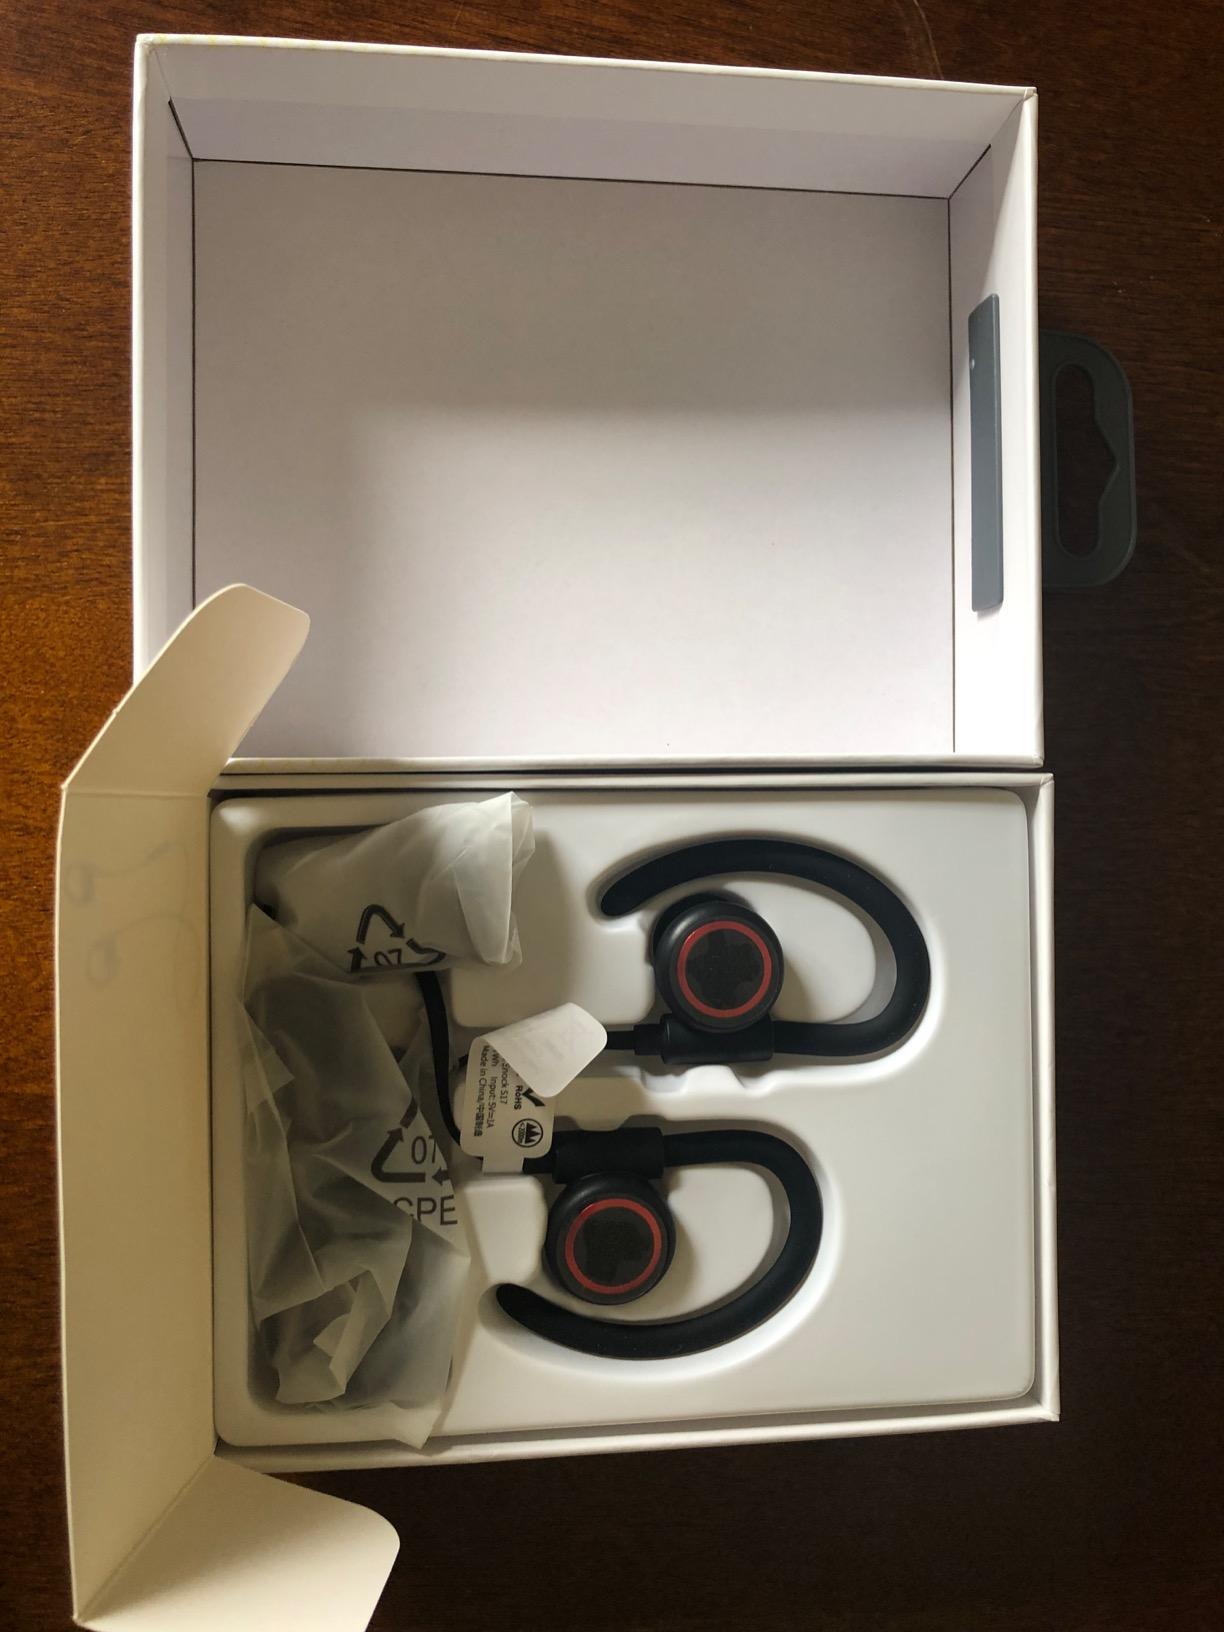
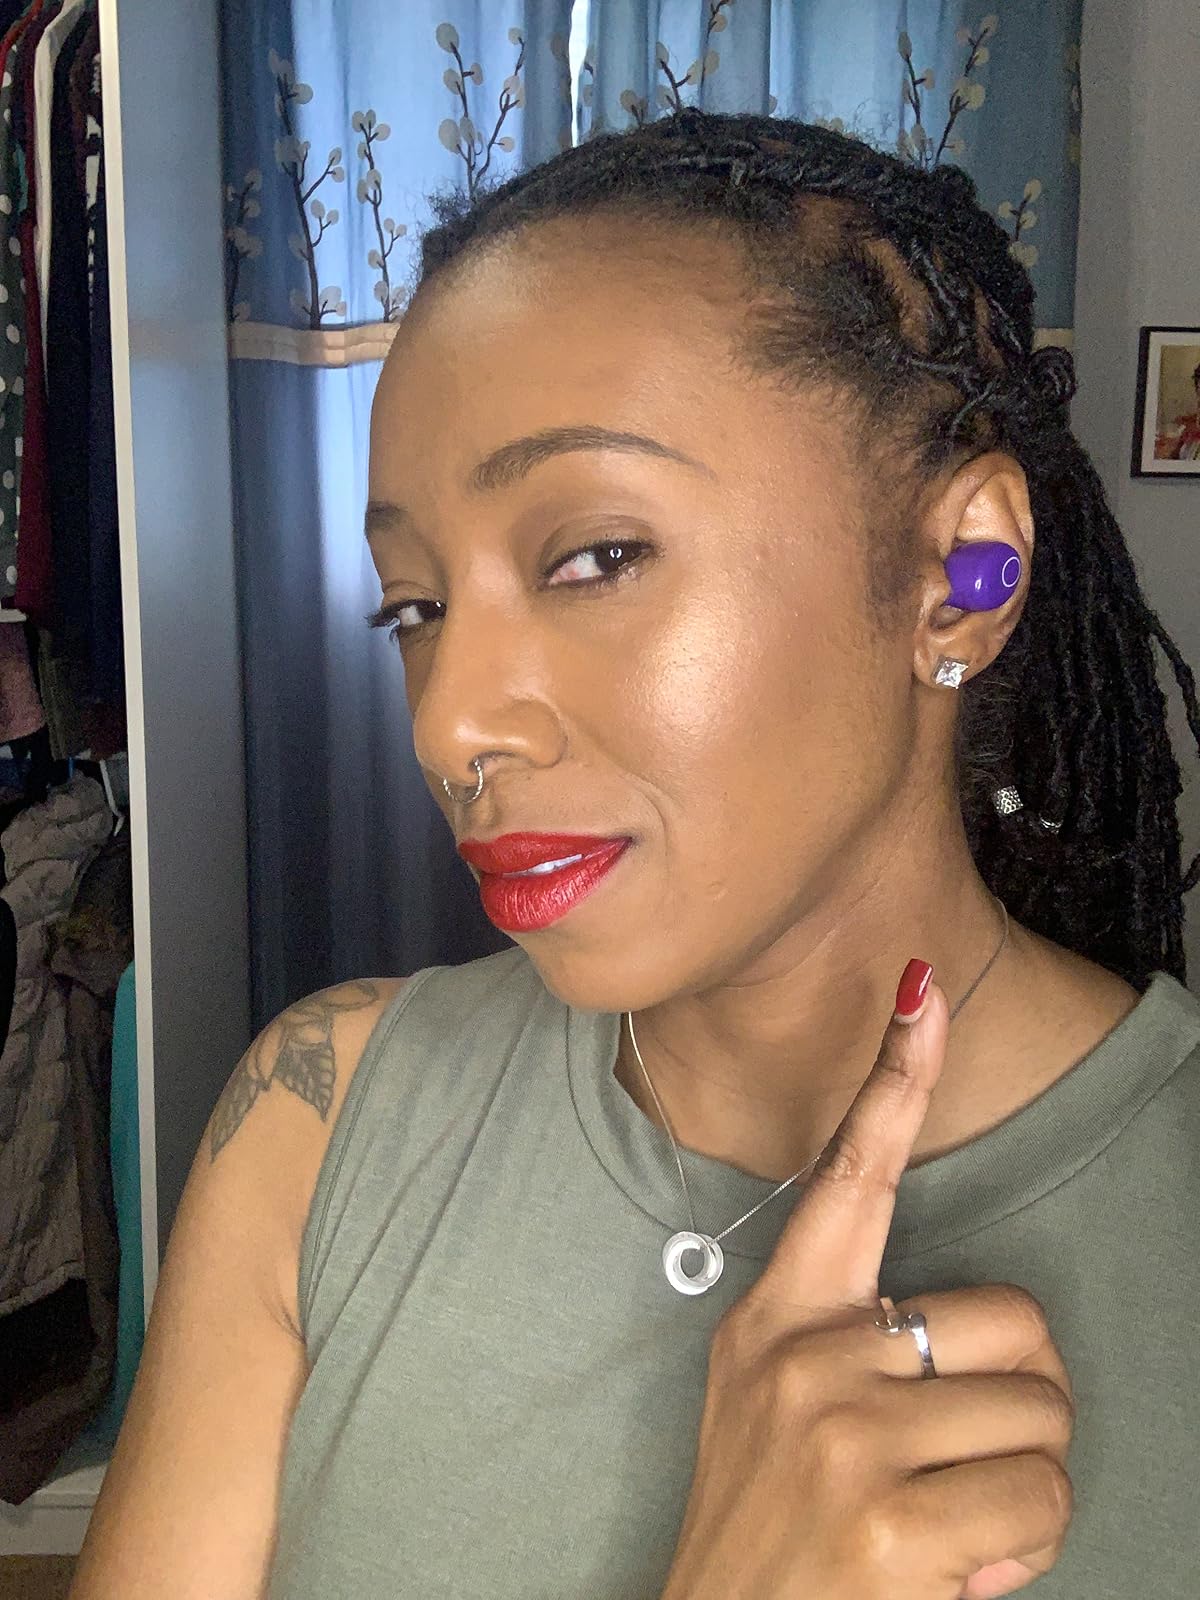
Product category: earbuds
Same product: no